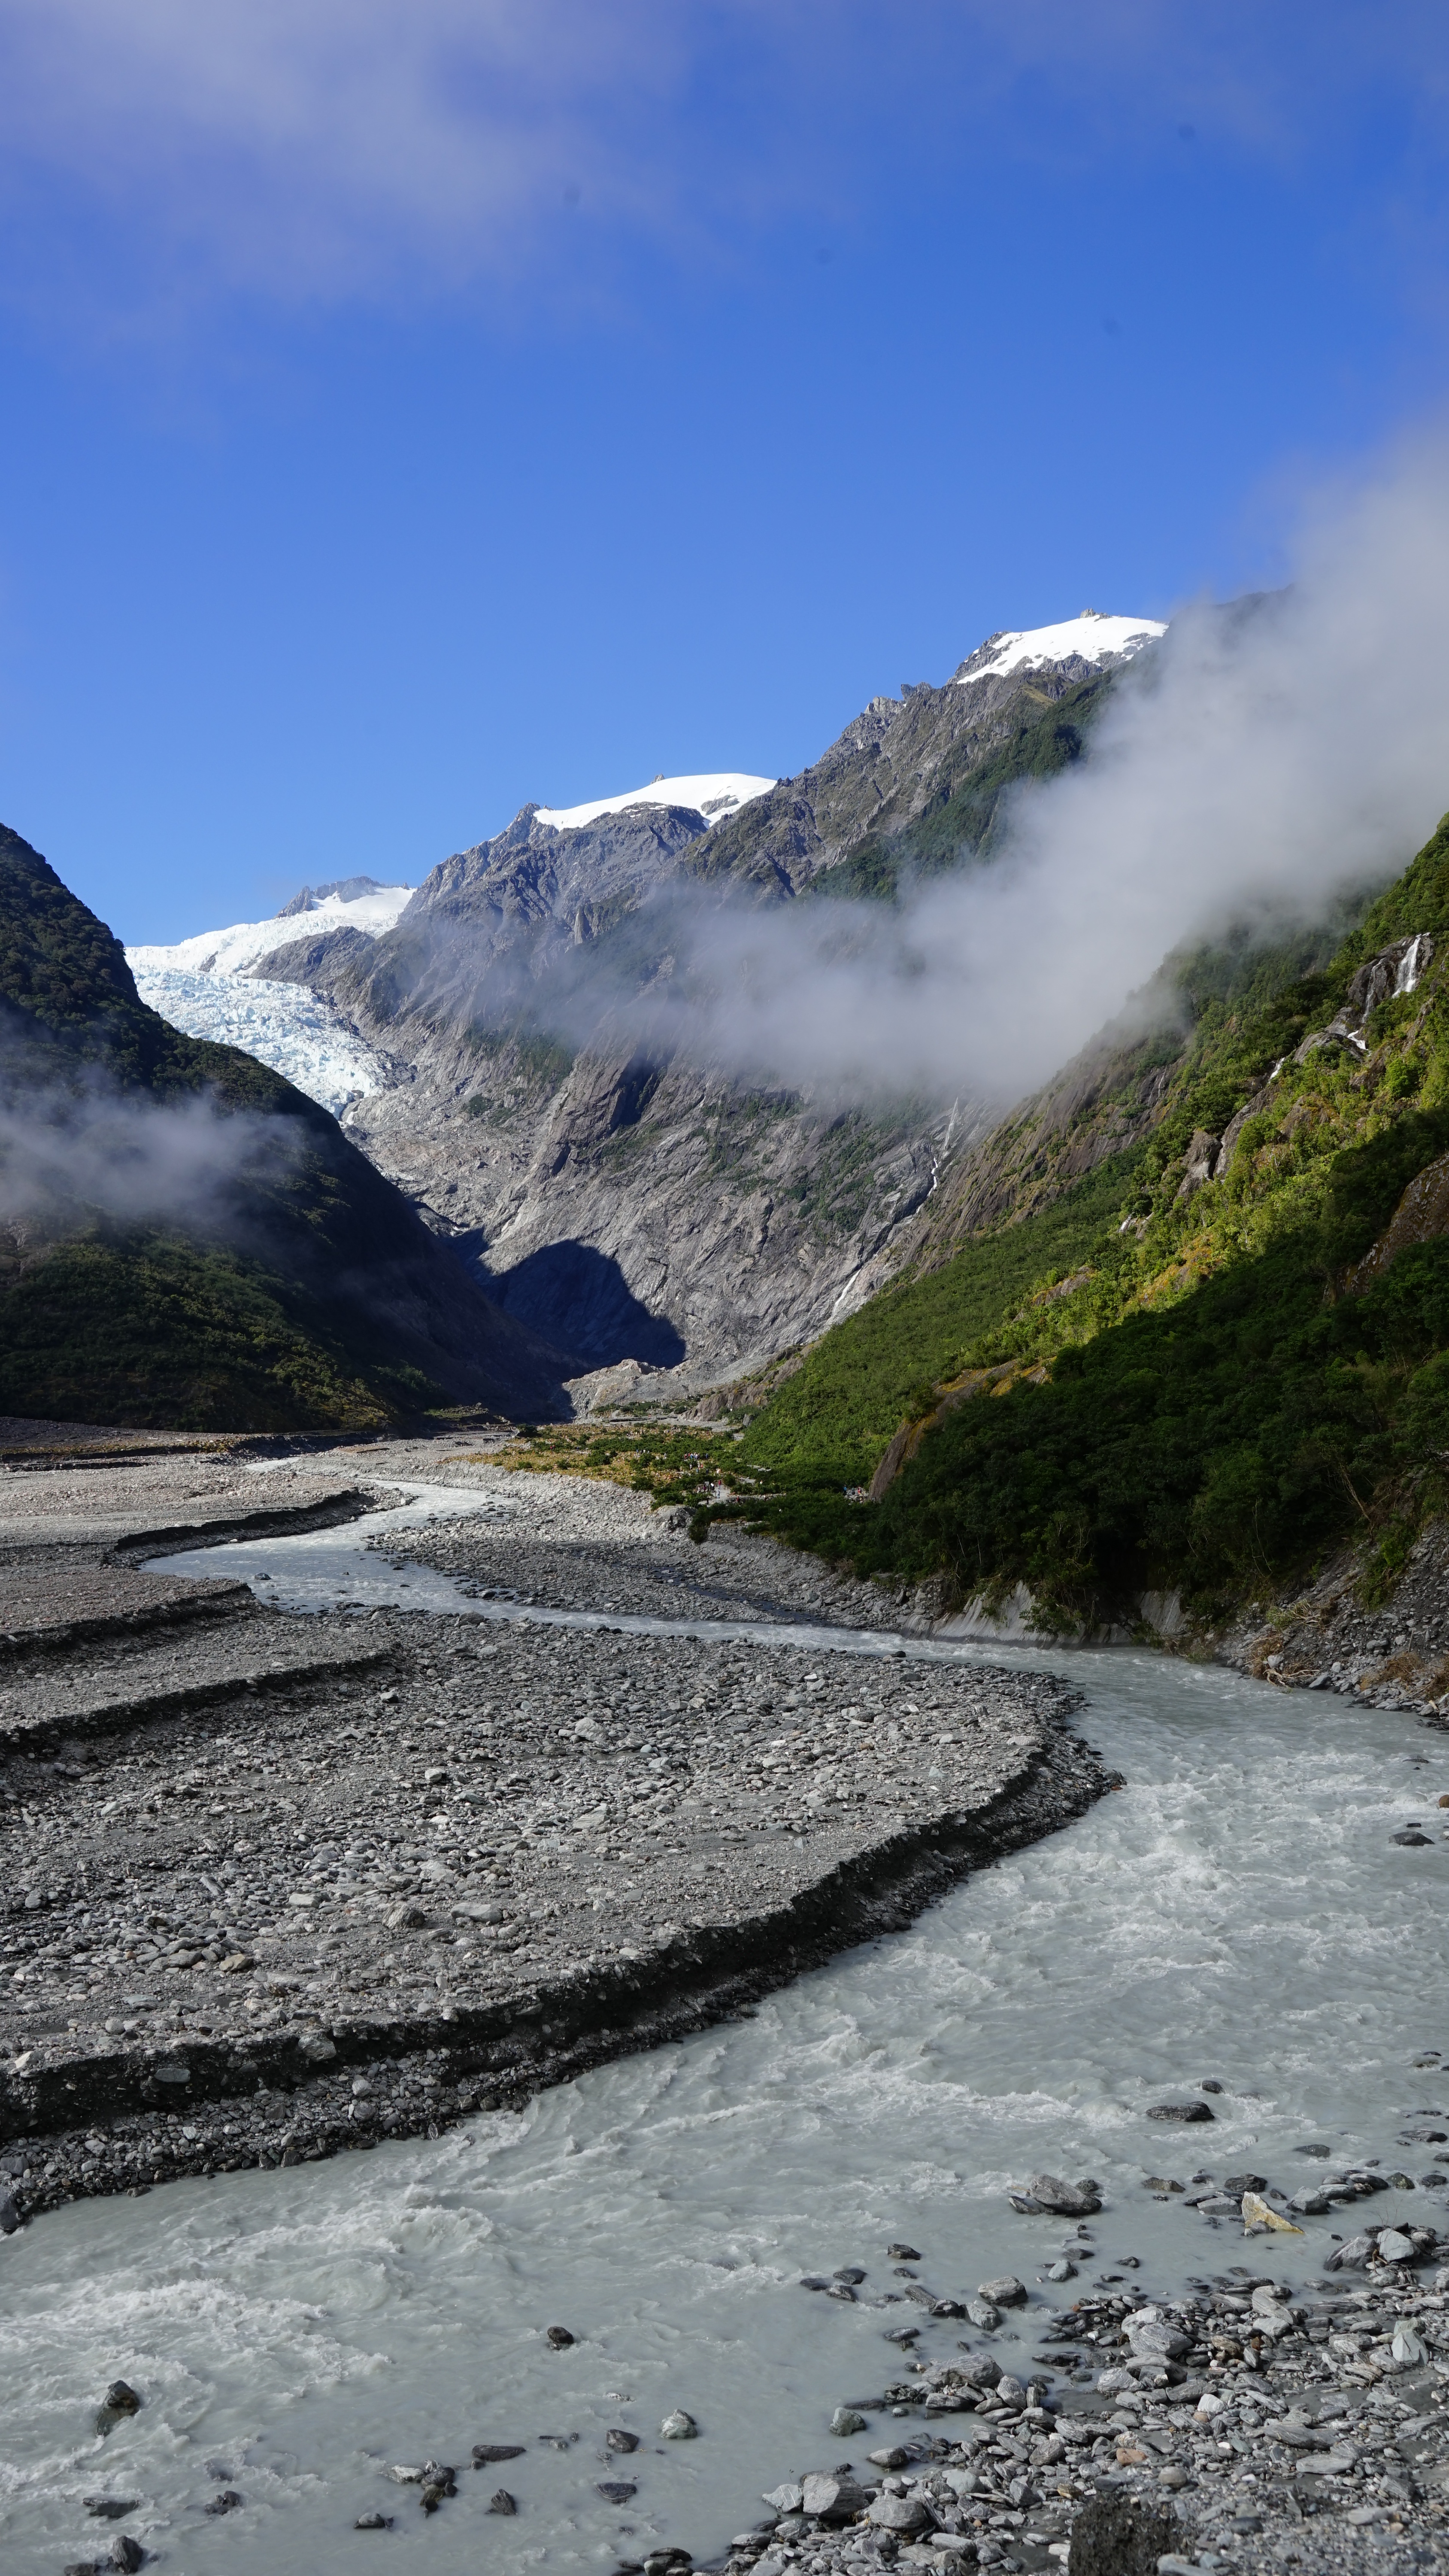
landscape, sea, coast, nature, rock, wilderness, walking, mountain, snow, cloud, lake, adventure, river, mountain range, glacier, fjord, national park, body of water, alps, new zealand, loch, landform, south island, southern alps, geographical feature, atmospheric phenomenon, mountainous landforms, glacial landform, landscape photography, franzjosef glacier